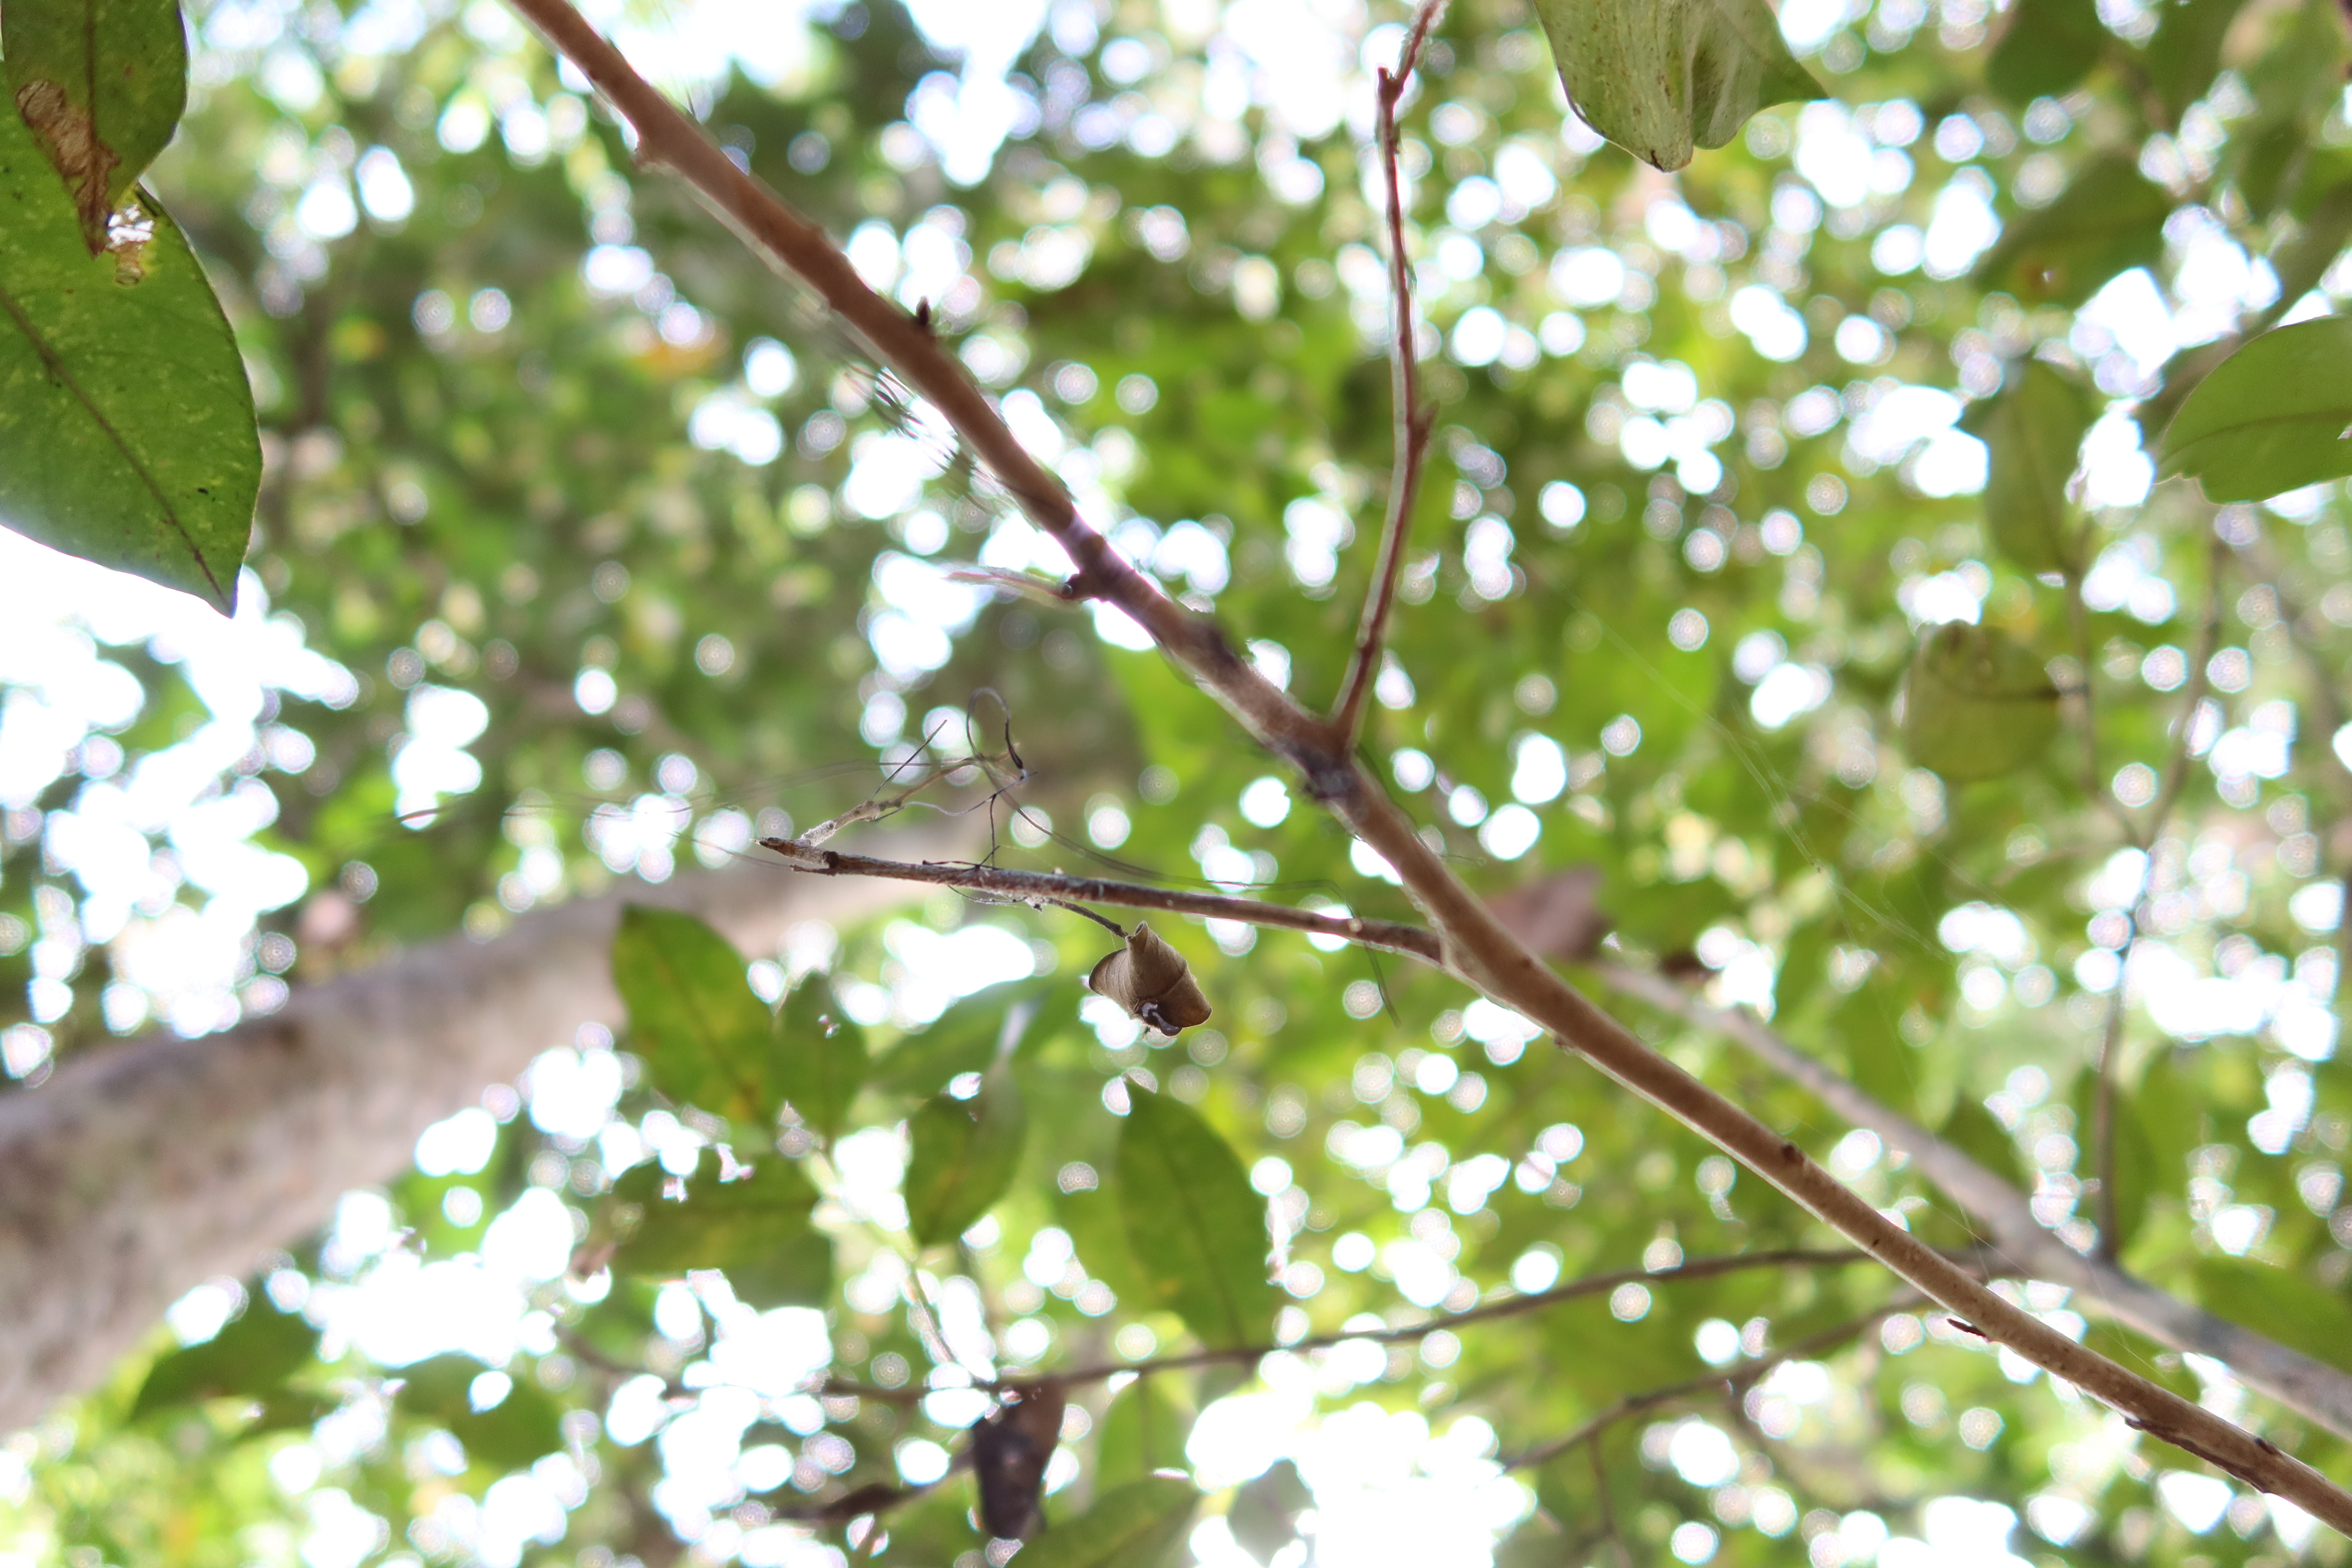
Label: Spiders